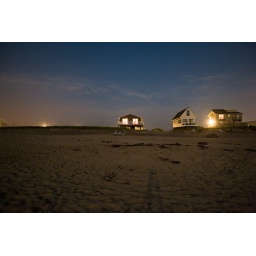
Moon lit sky over beach house. 30 sec